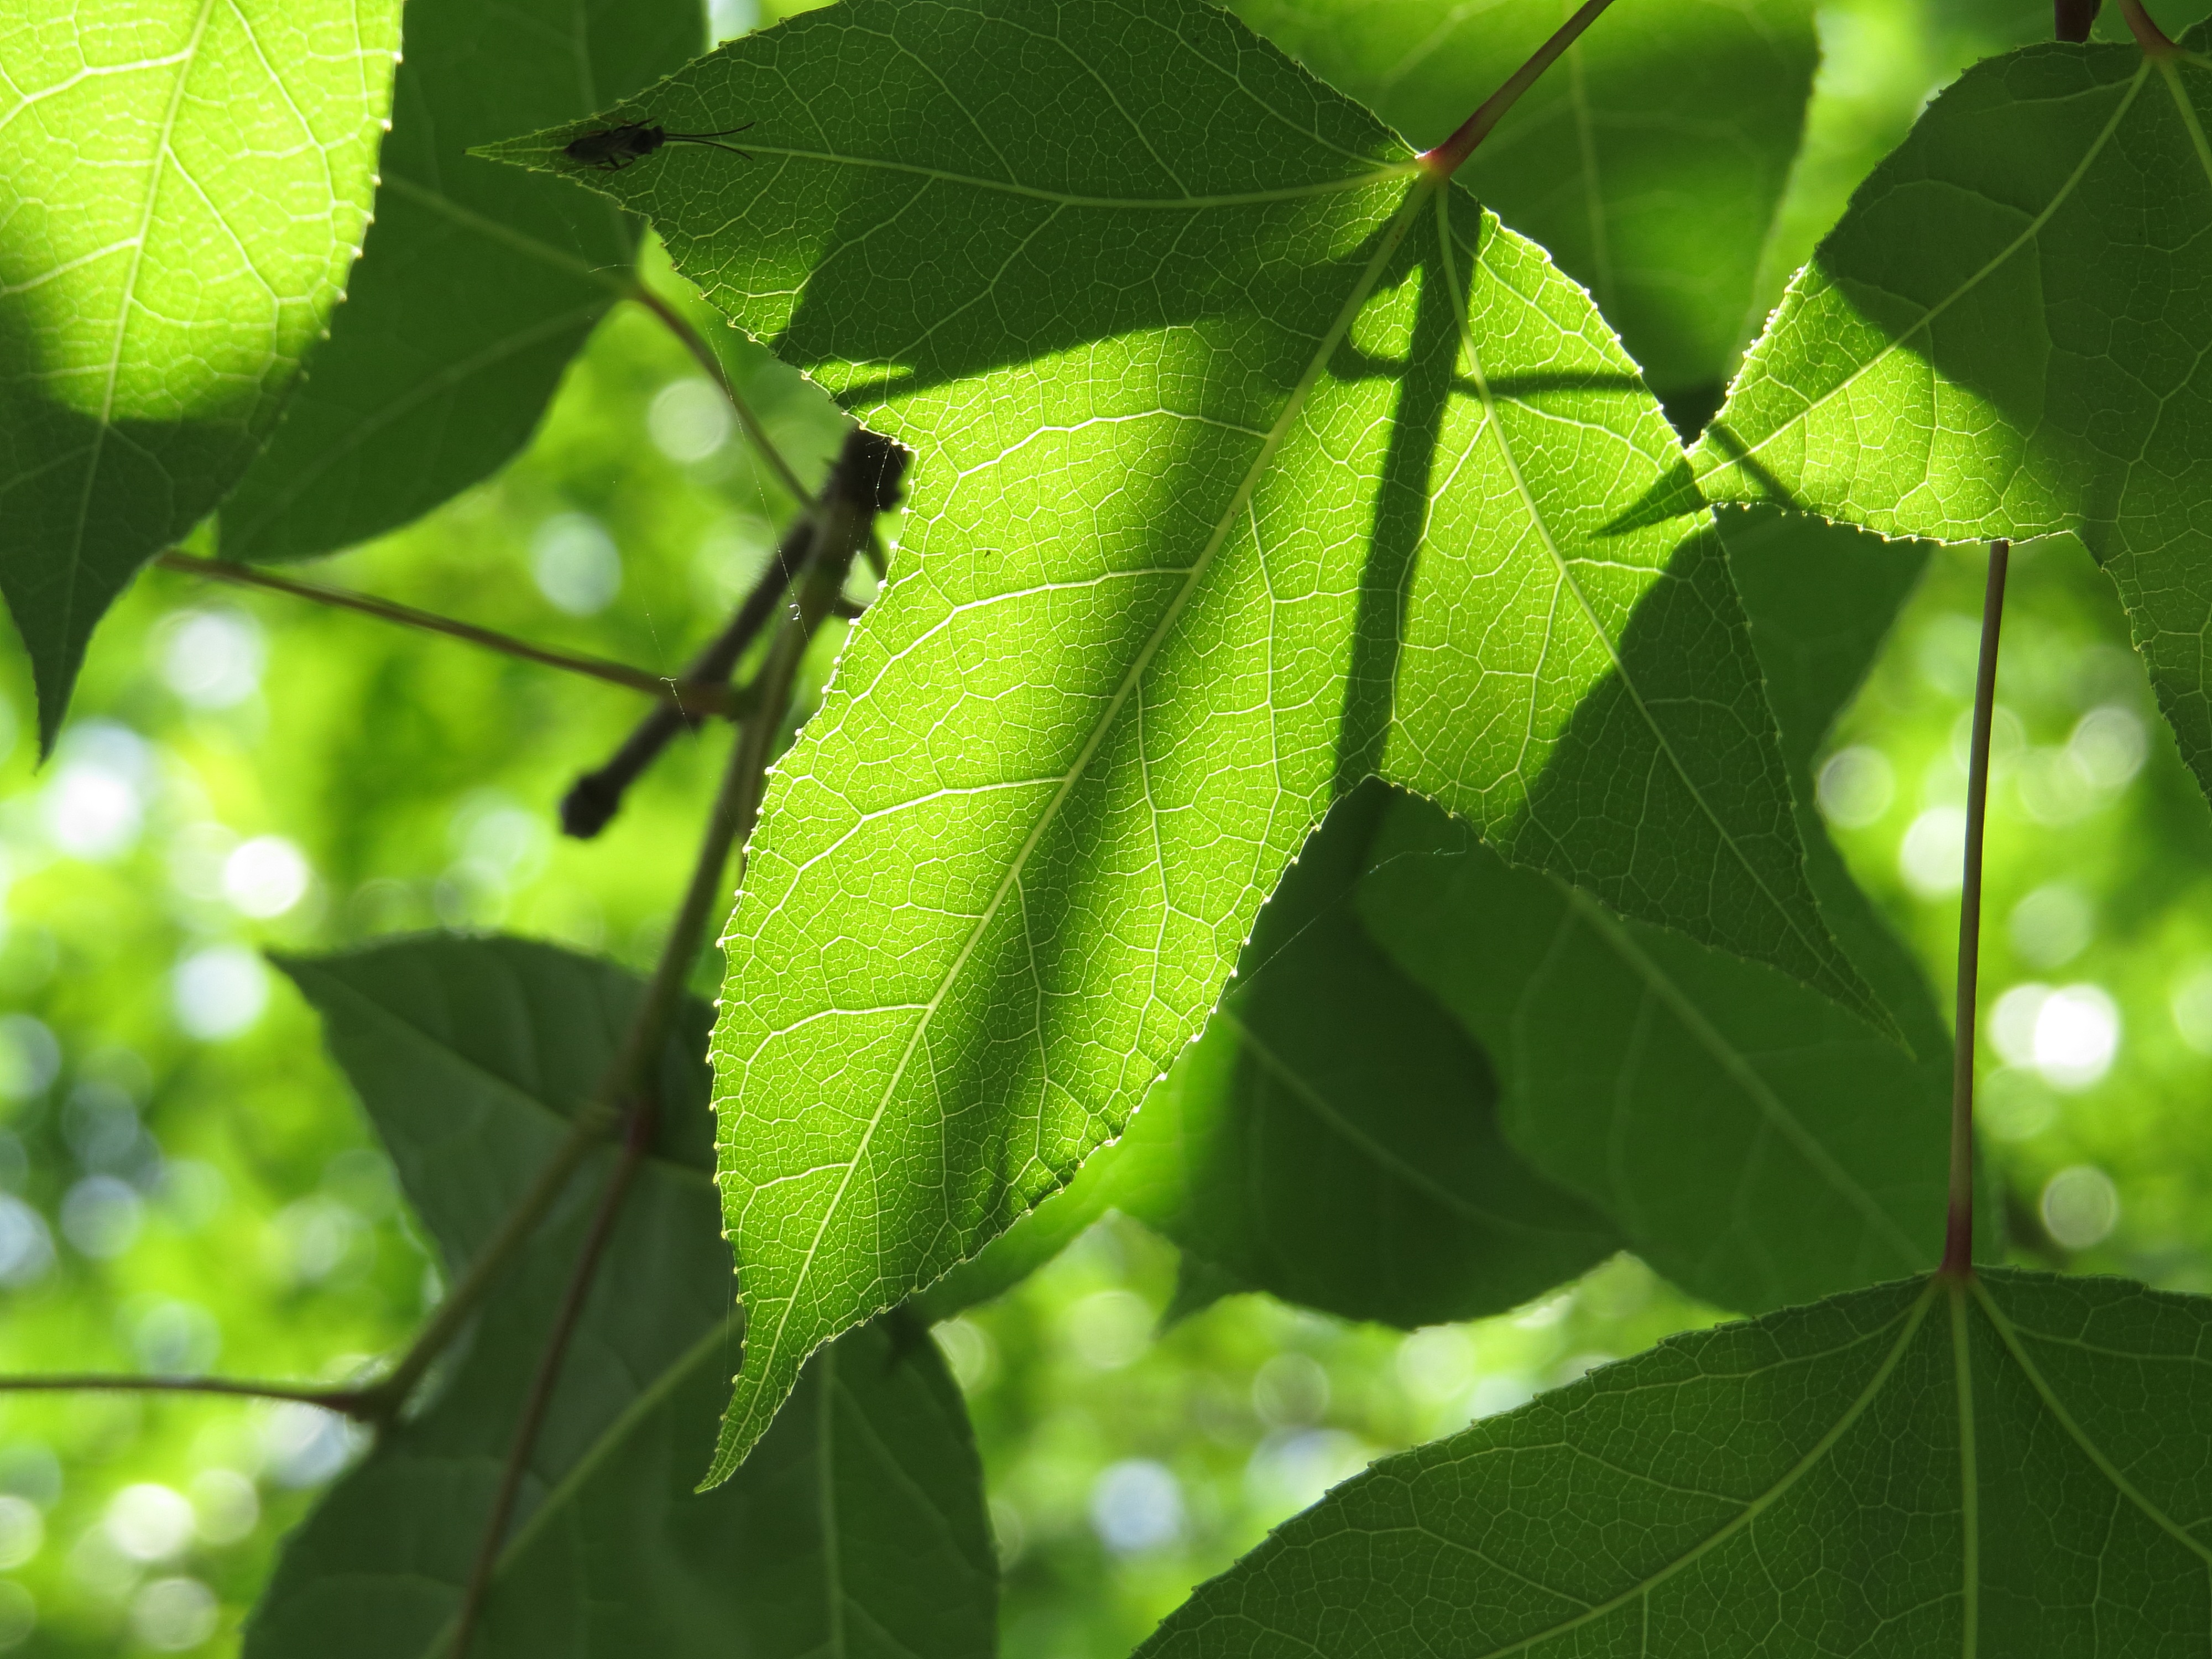
tree, nature, branch, plant, sunshine, sunlight, leaf, flower, green, jungle, produce, natural, botany, flora, ecology, shrub, deciduous, macro photography, flowering plant, maidenhair tree, plant stem, woody plant, land plant